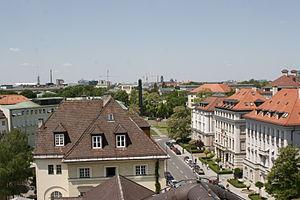
La rue de Brienne est une des quatre avenues royales de Munich.